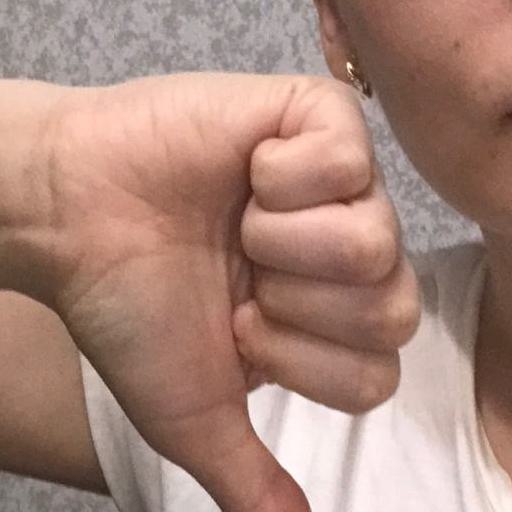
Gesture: dislike